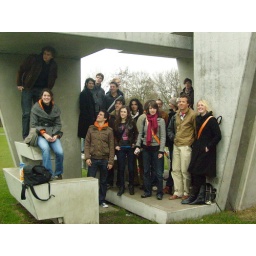
Een dag-excursie, georganiseerd door Cheops, in het (uiteindelijk niet zo) zonnige zuiden van Nederland: Eindhoven!